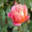
Label: rose